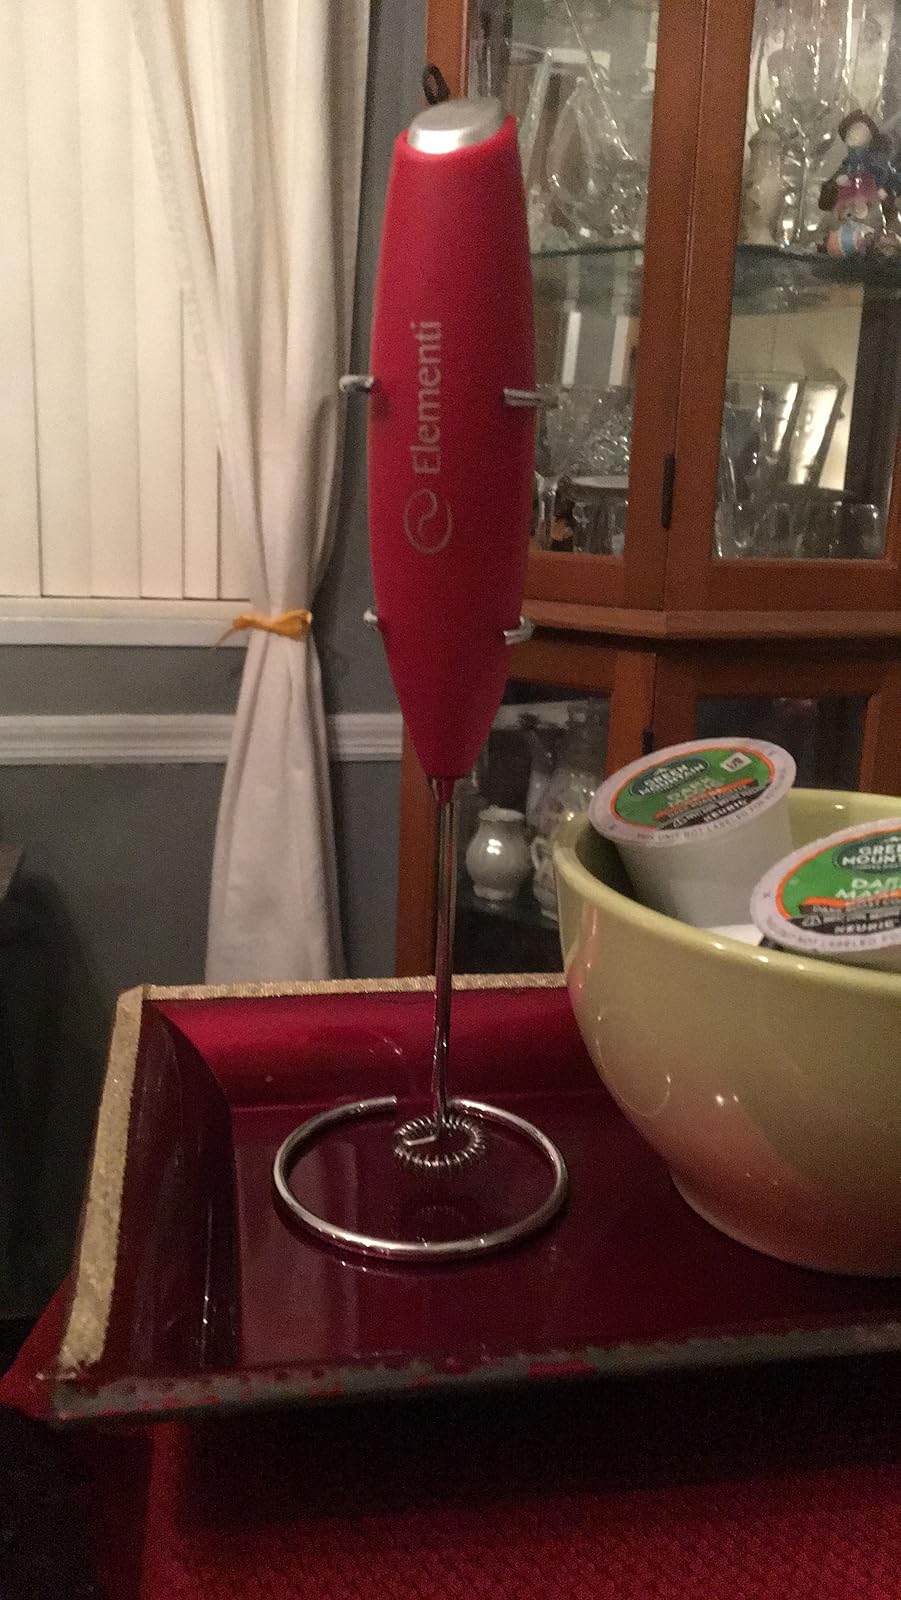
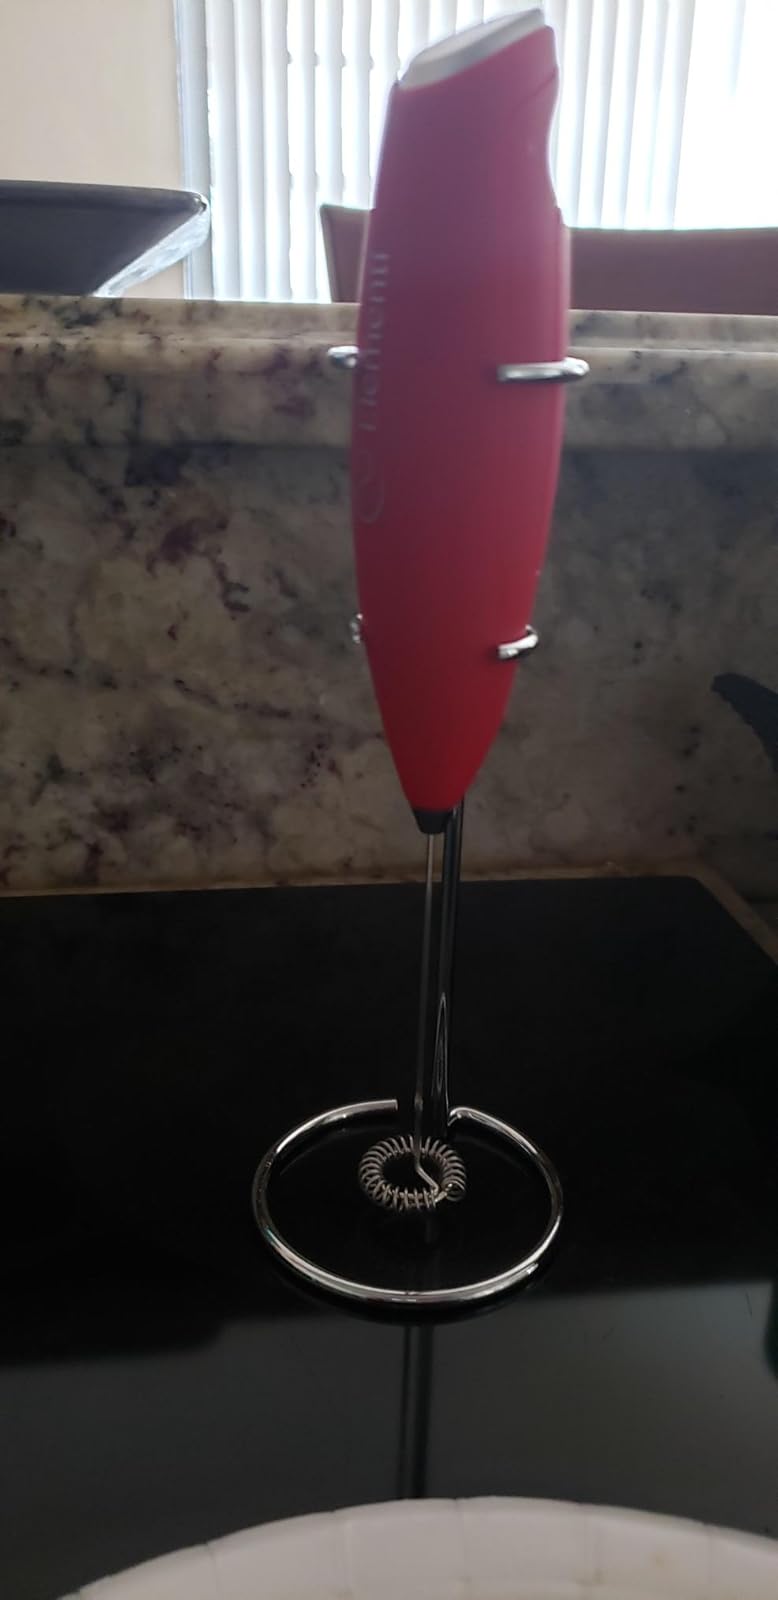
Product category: items_mixer
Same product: yes